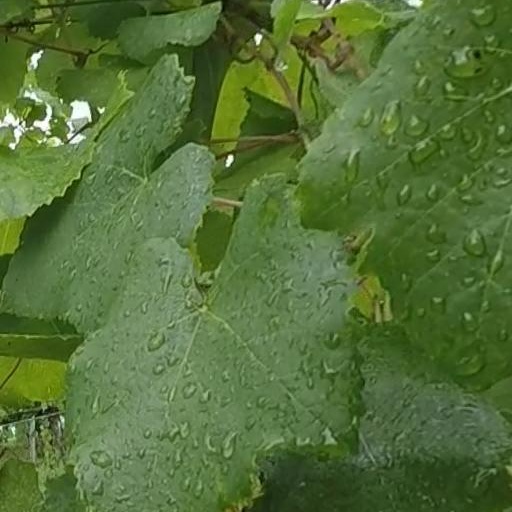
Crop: grape